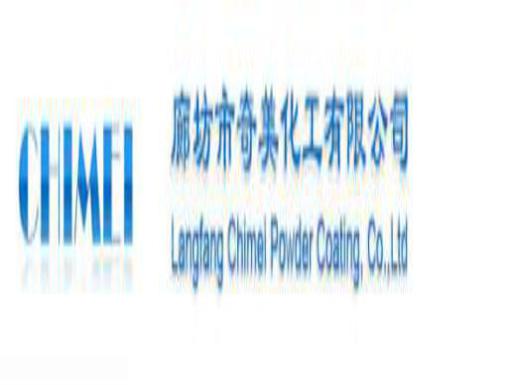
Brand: chimei
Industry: Electronic